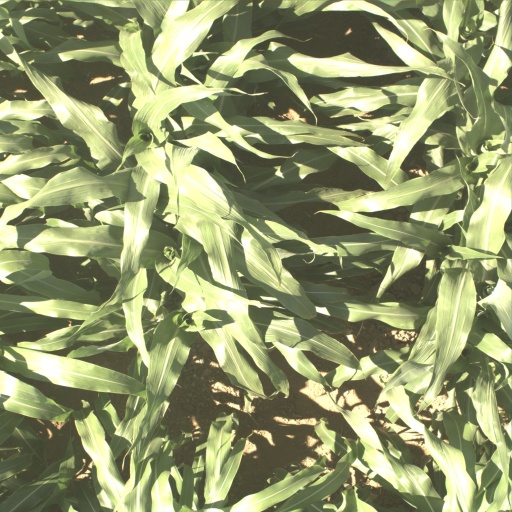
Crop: sorghum